The Citadel

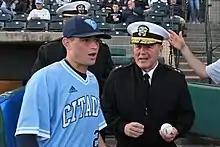
A Bulldogs baseball player with a United States Navy Rear Admiral in 2019

The Citadel Bulldogs baseball team has won 20 Southern Conference regular season and tournament championships, most recently in 2010; 43 players have been selected in the MLB draft The 1990 team won the Atlantic Regional, earning the school its first trip to the College World Series (CWS) and finishing the season ranked sixth in the final Collegiate Baseball poll with a record of 46–14; they also became the first military school to play in the CWS. Numerous alumni have played in the major leagues in recent years, recently retired Head Coach Fred Jordan '79 is the school and conference's winningest with 831 victories.